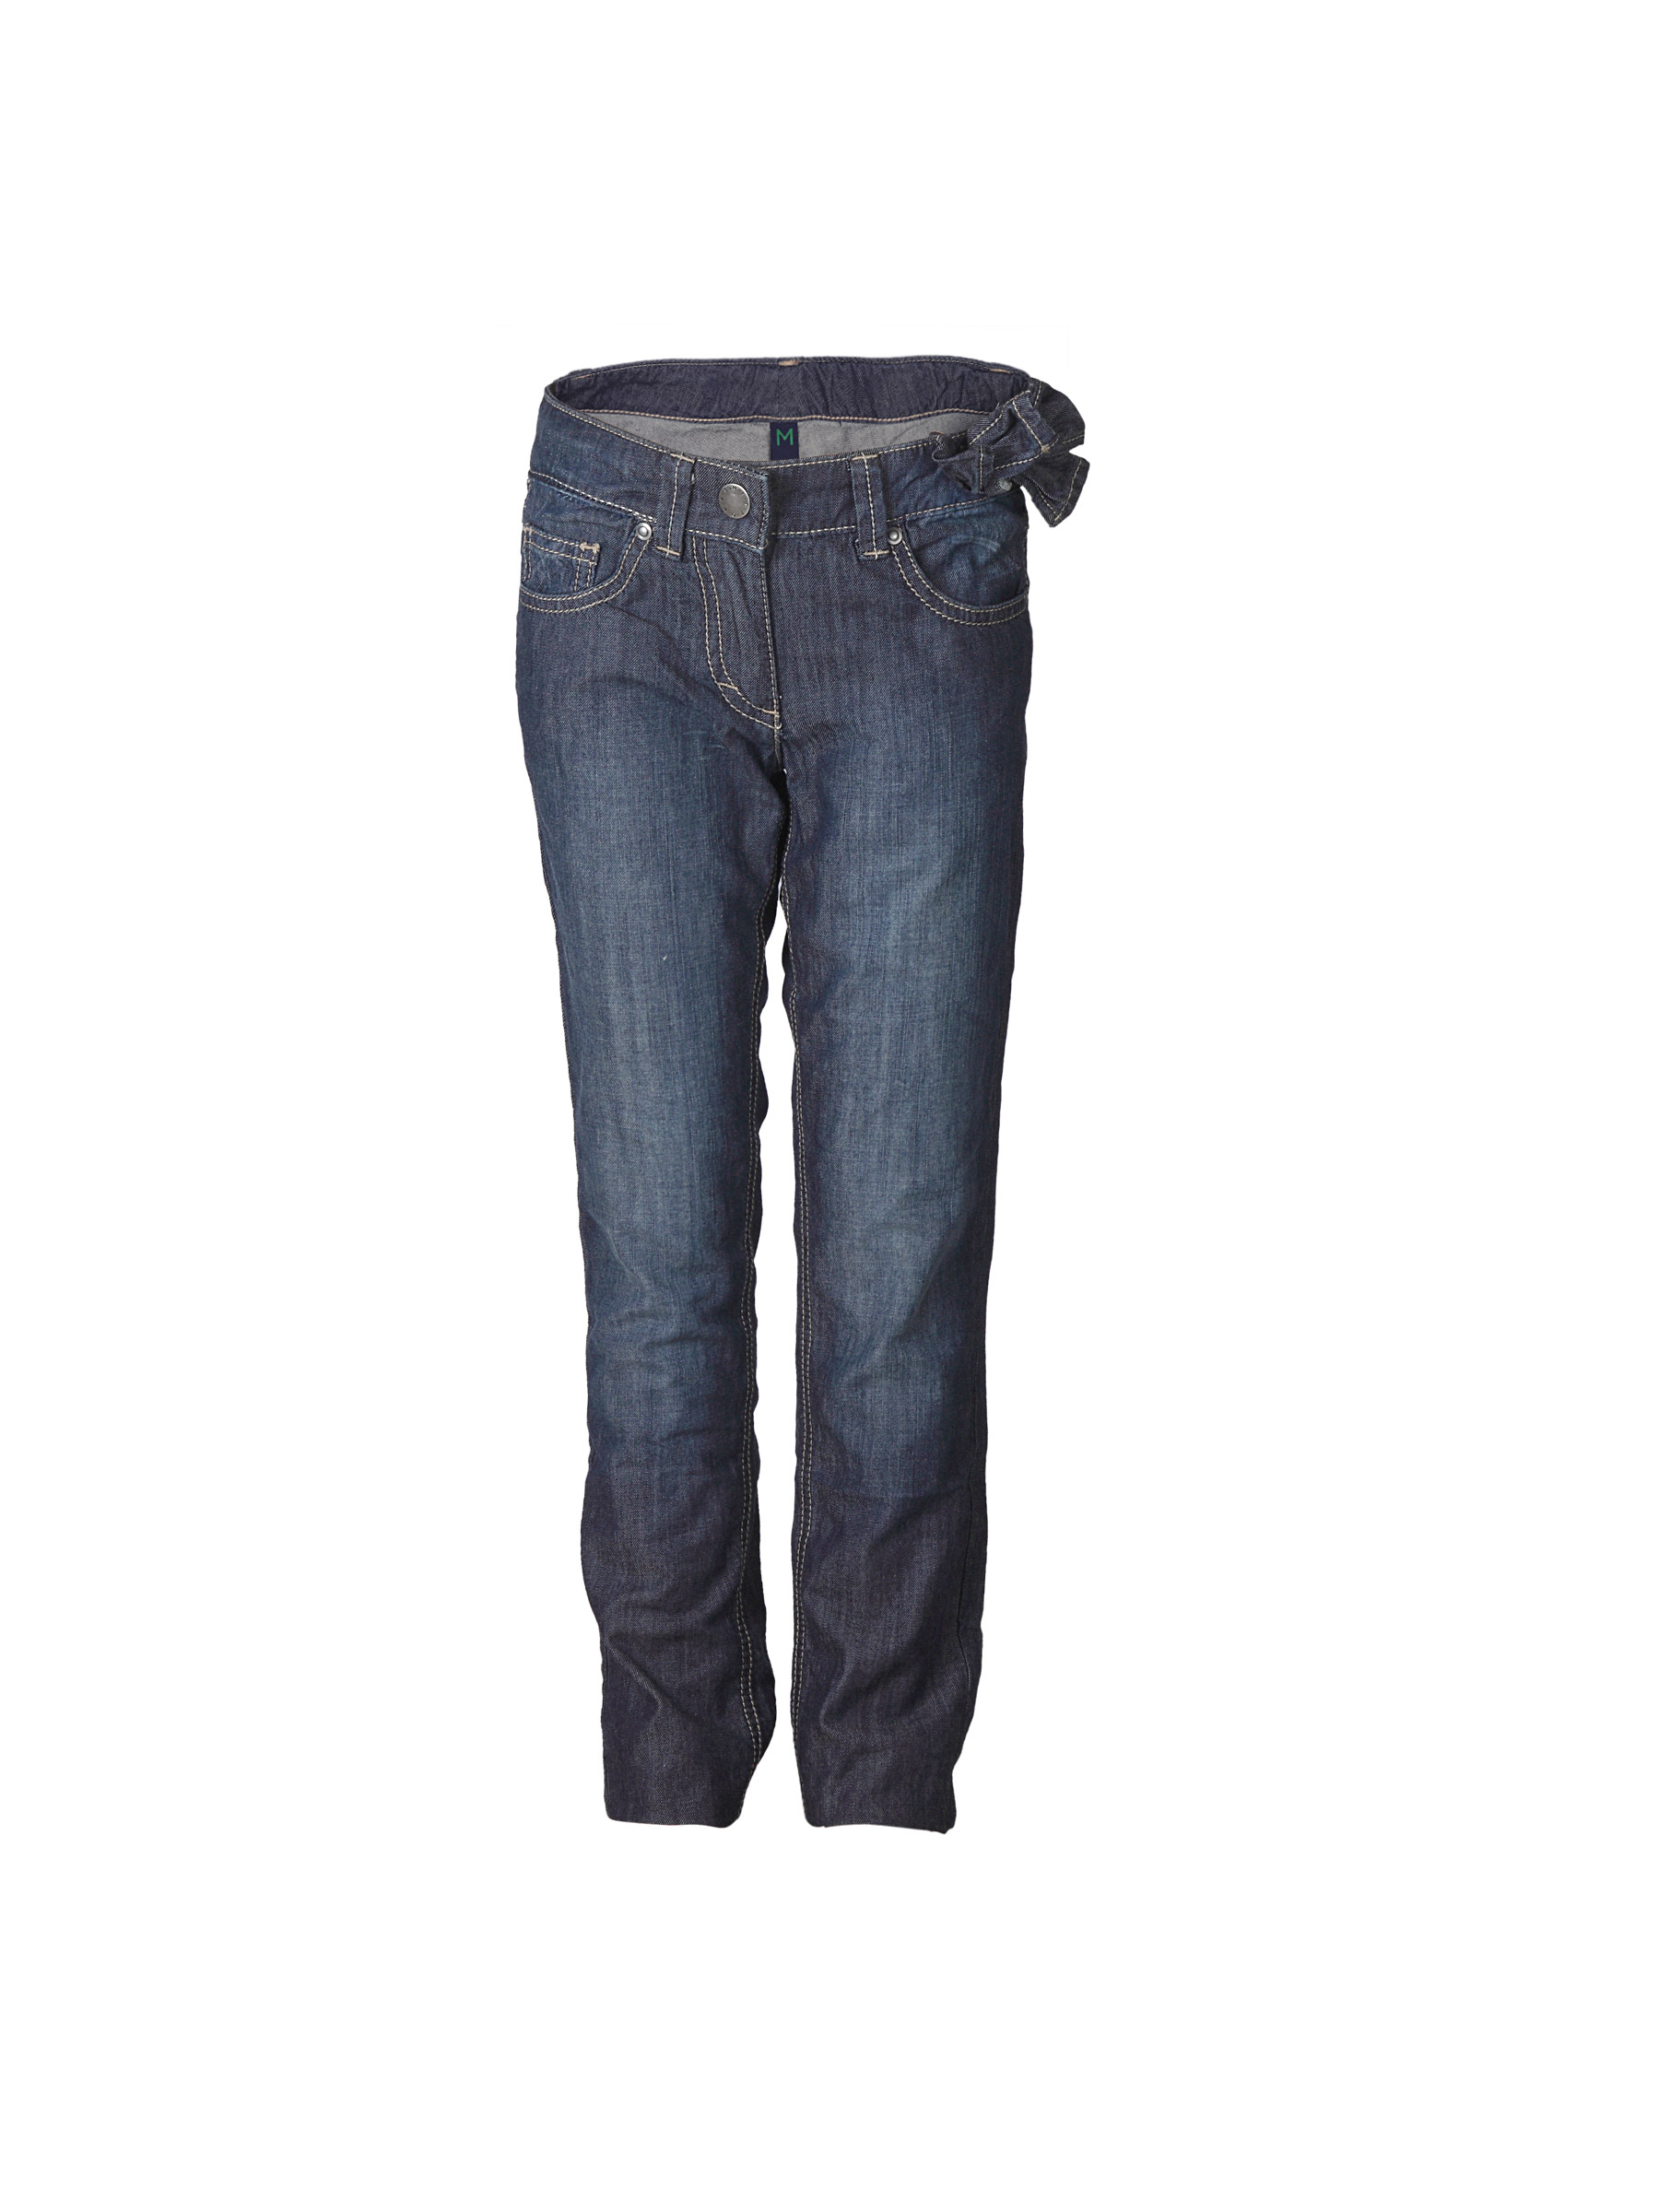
United Colors of Benetton Girls Blue Jeans
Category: Apparel / Bottomwear / Jeans
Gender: Girls
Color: Blue
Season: Summer 2012
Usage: Casual